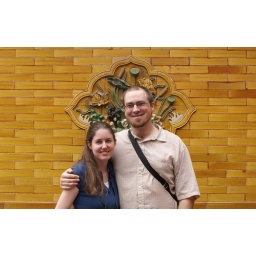
Kev & Ruth in front of yellow wall